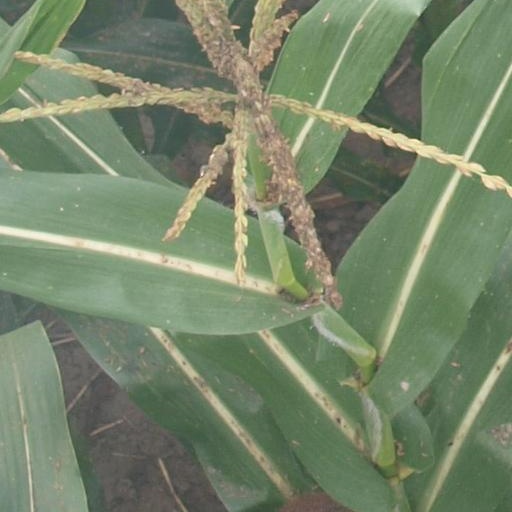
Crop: maize; corn